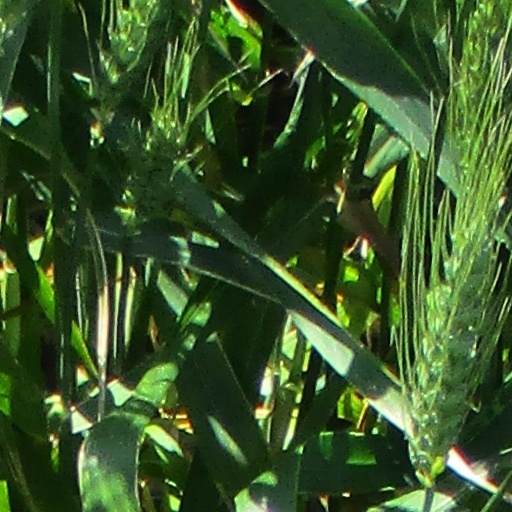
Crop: wheat